Königsberg-class cruiser (1915)

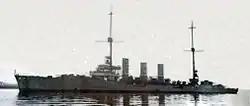

On 17 November 1917, and saw action at the Second Battle of Heligoland Bight. Along with two other cruisers from II Scouting Group and the dreadnought battleships and , and escorted minesweepers clearing paths in minefields laid by the British. During the engagement, the battlecruiser scored a hit on , which did minimal damage but started a serious fire. The British broke off the attack when the German battleships arrived on the scene, after which the Germans also withdrew. All four ships participated in Operation Albion, an amphibious operation against the islands in the Gulf of Riga. served as the flagship for the Leader of Torpedoboats, while the other three ships were assigned to II Scouting Group.